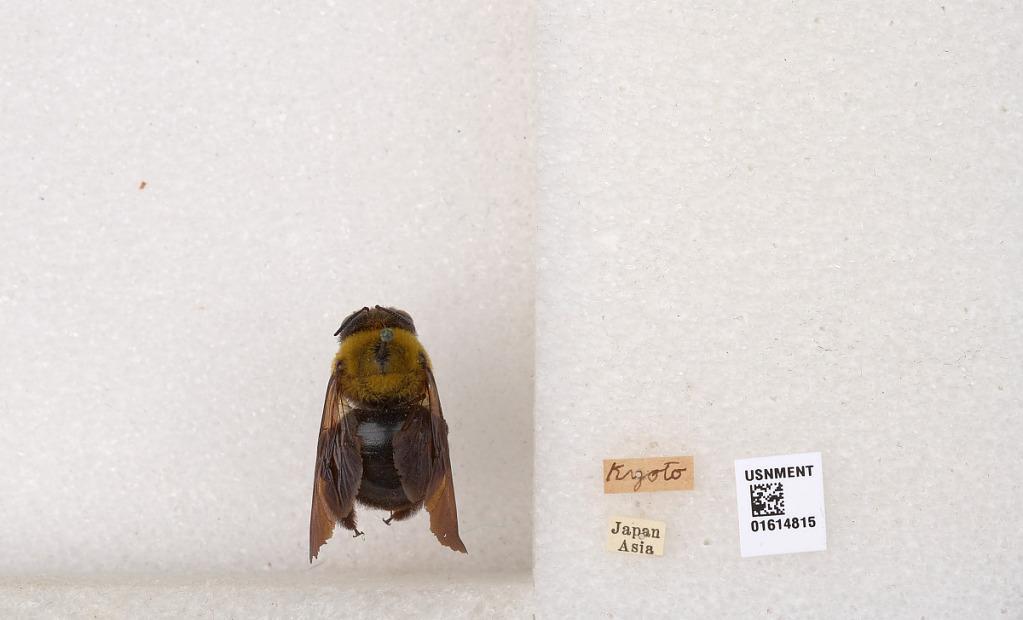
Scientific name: Xylocopa
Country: Japan
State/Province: Kyoto
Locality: Kyoto